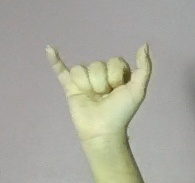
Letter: ya